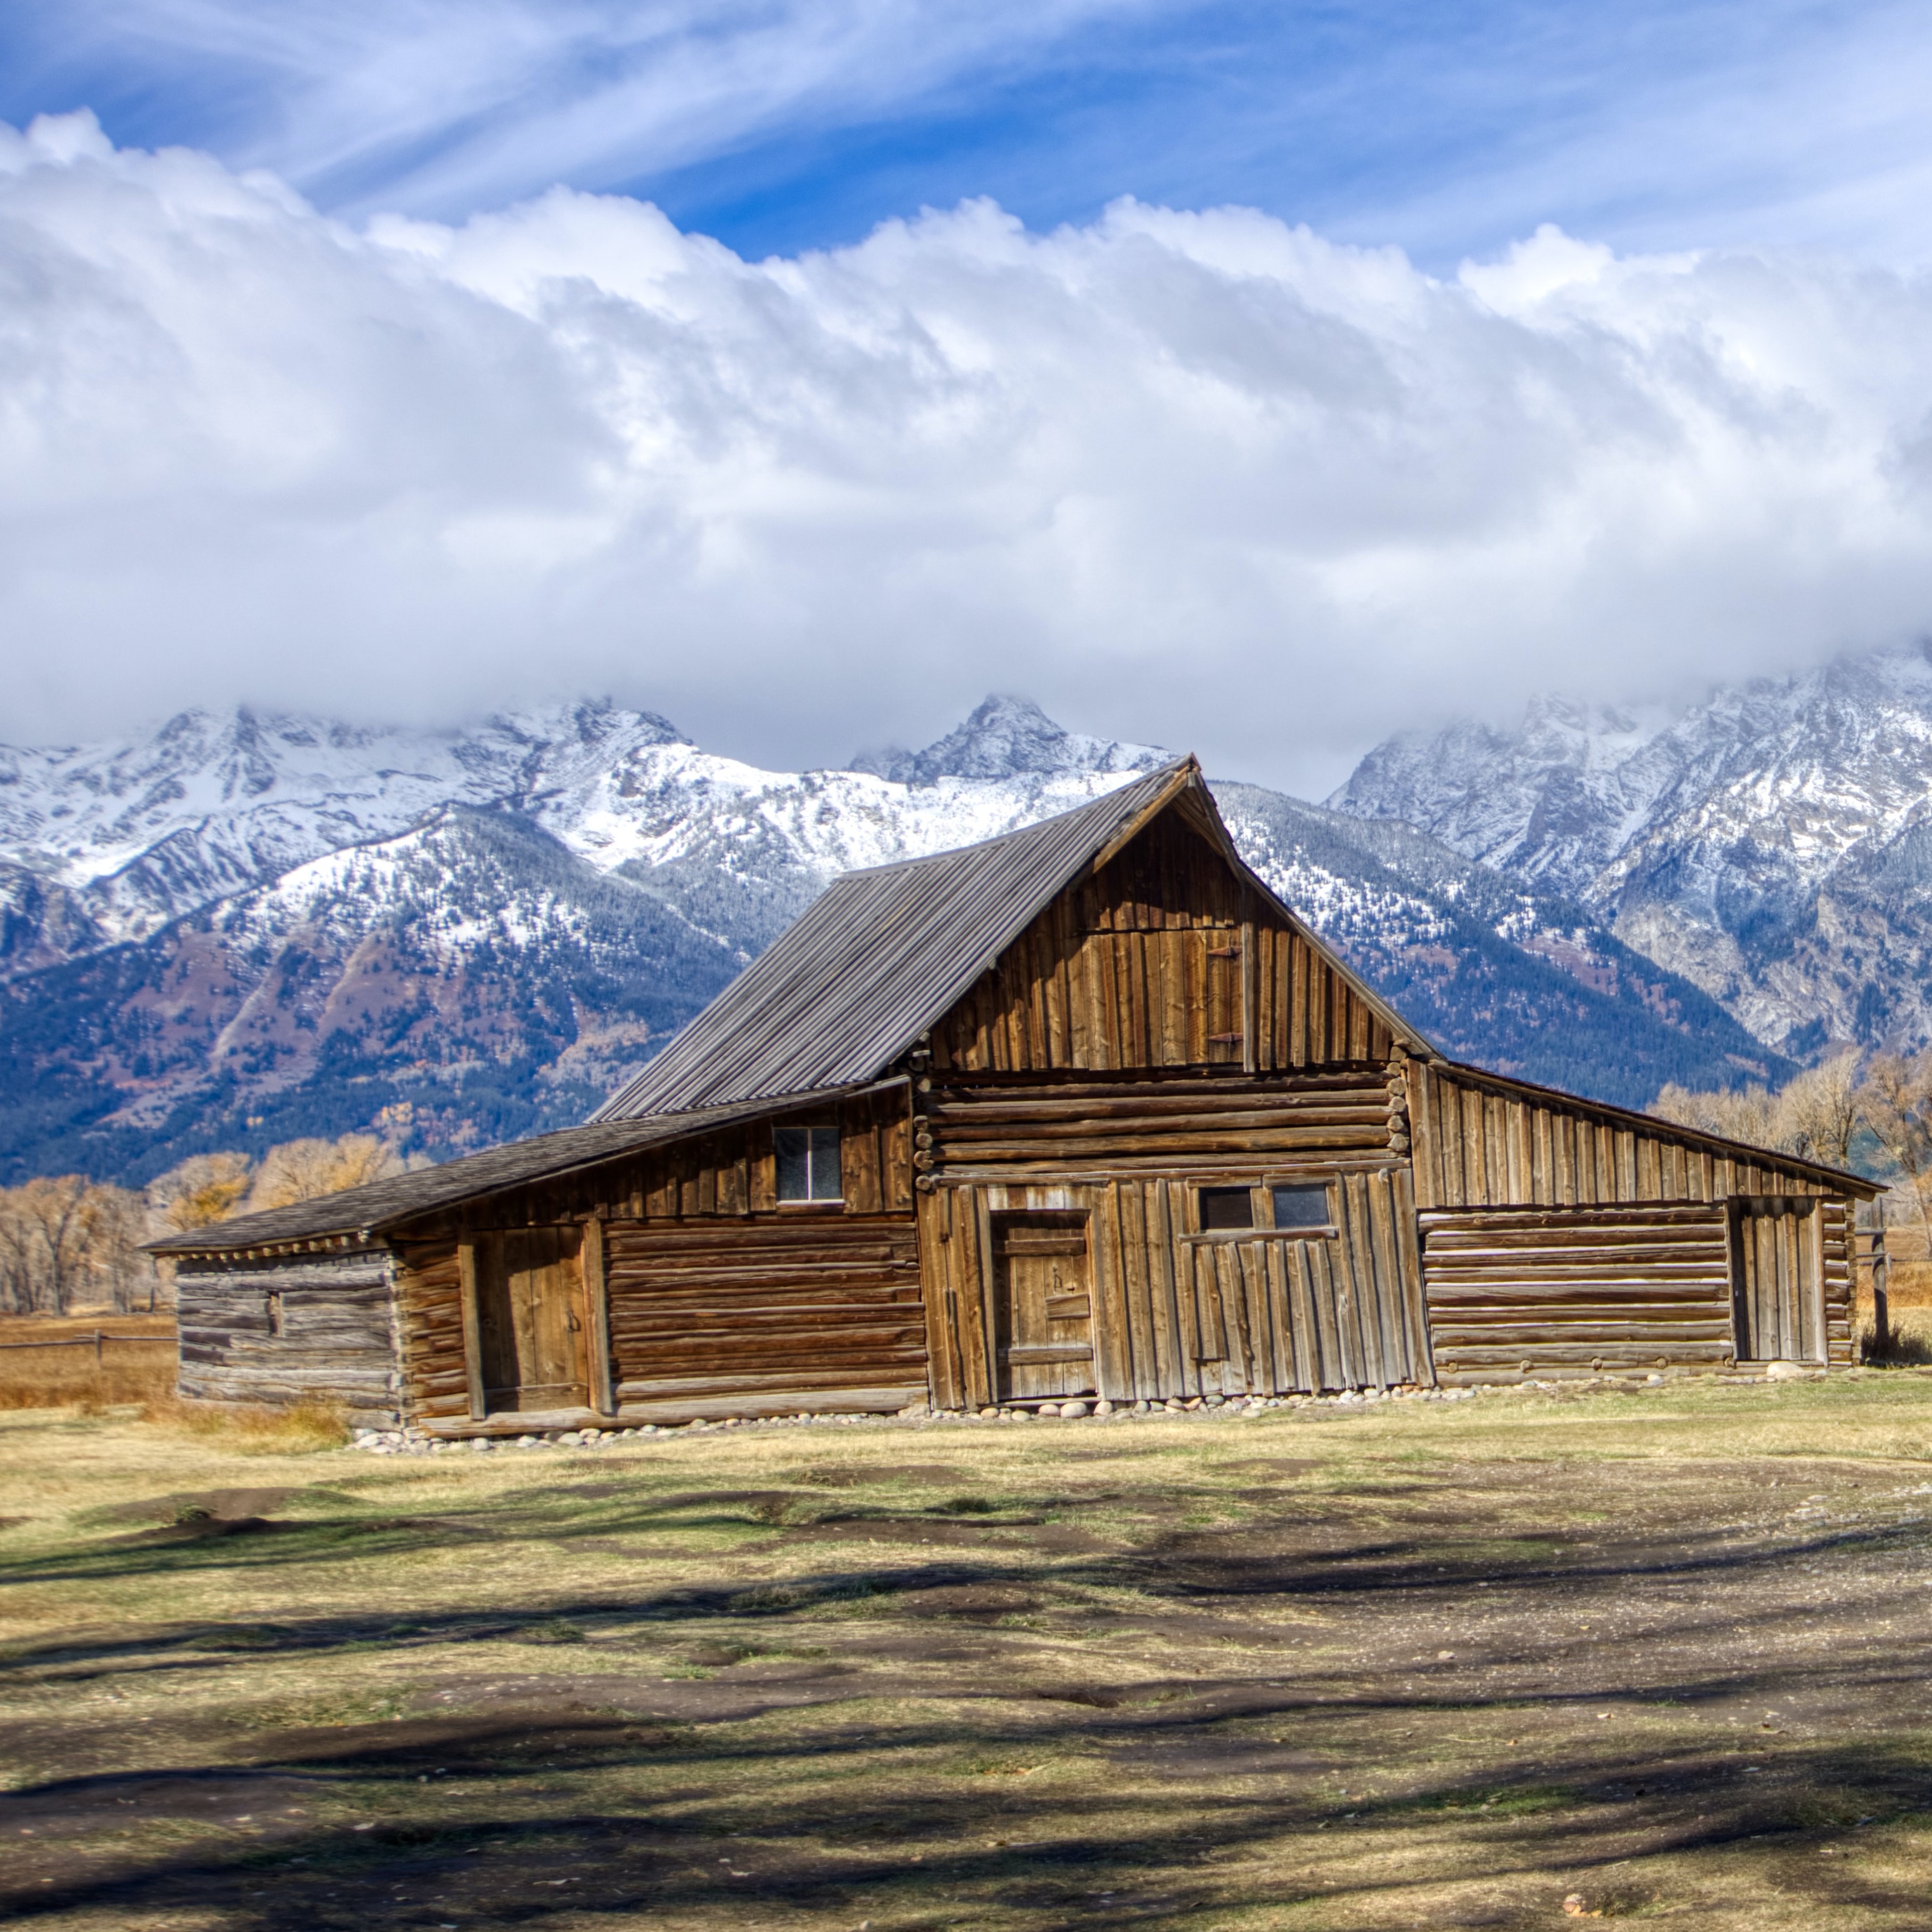
Concept: barn